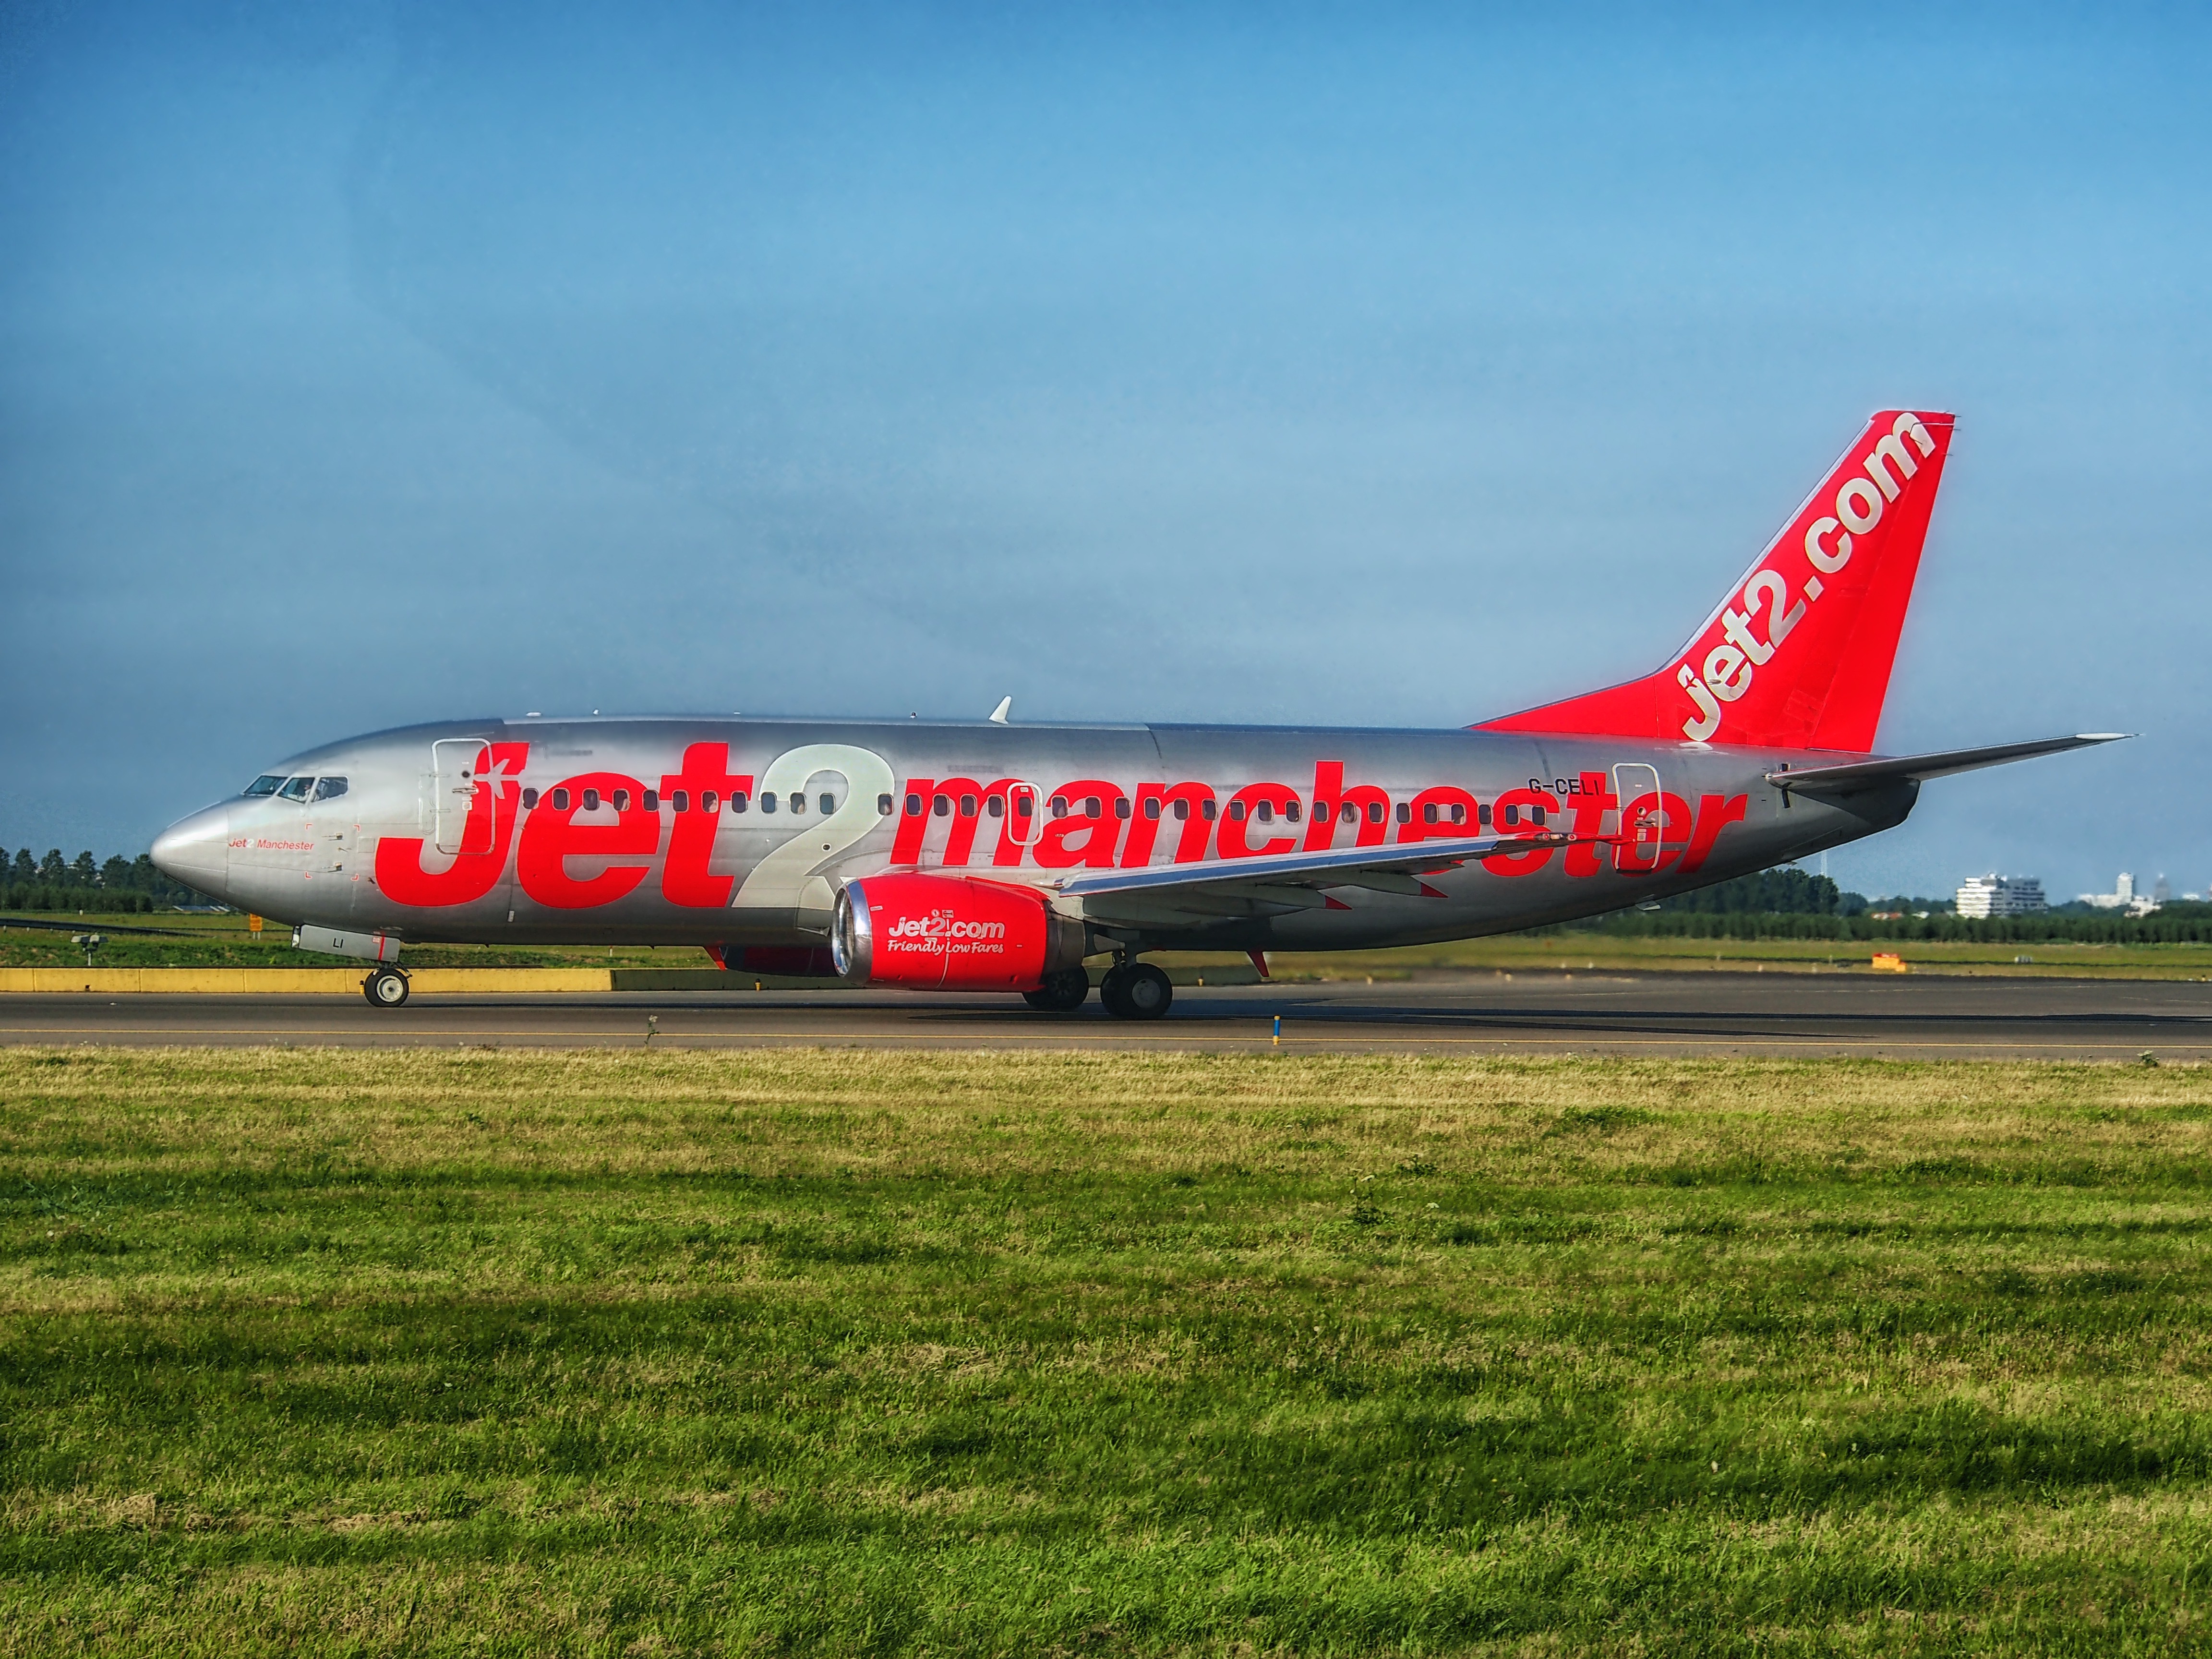
travel, airplane, plane, aircraft, jet, transportation, vehicle, airline, aviation, hdr, airliner, passenger, boeing, boing, jet aircraft, boeing 737, atmosphere of earth, narrow body aircraft, boeing 737 next generation, amsterdam airport